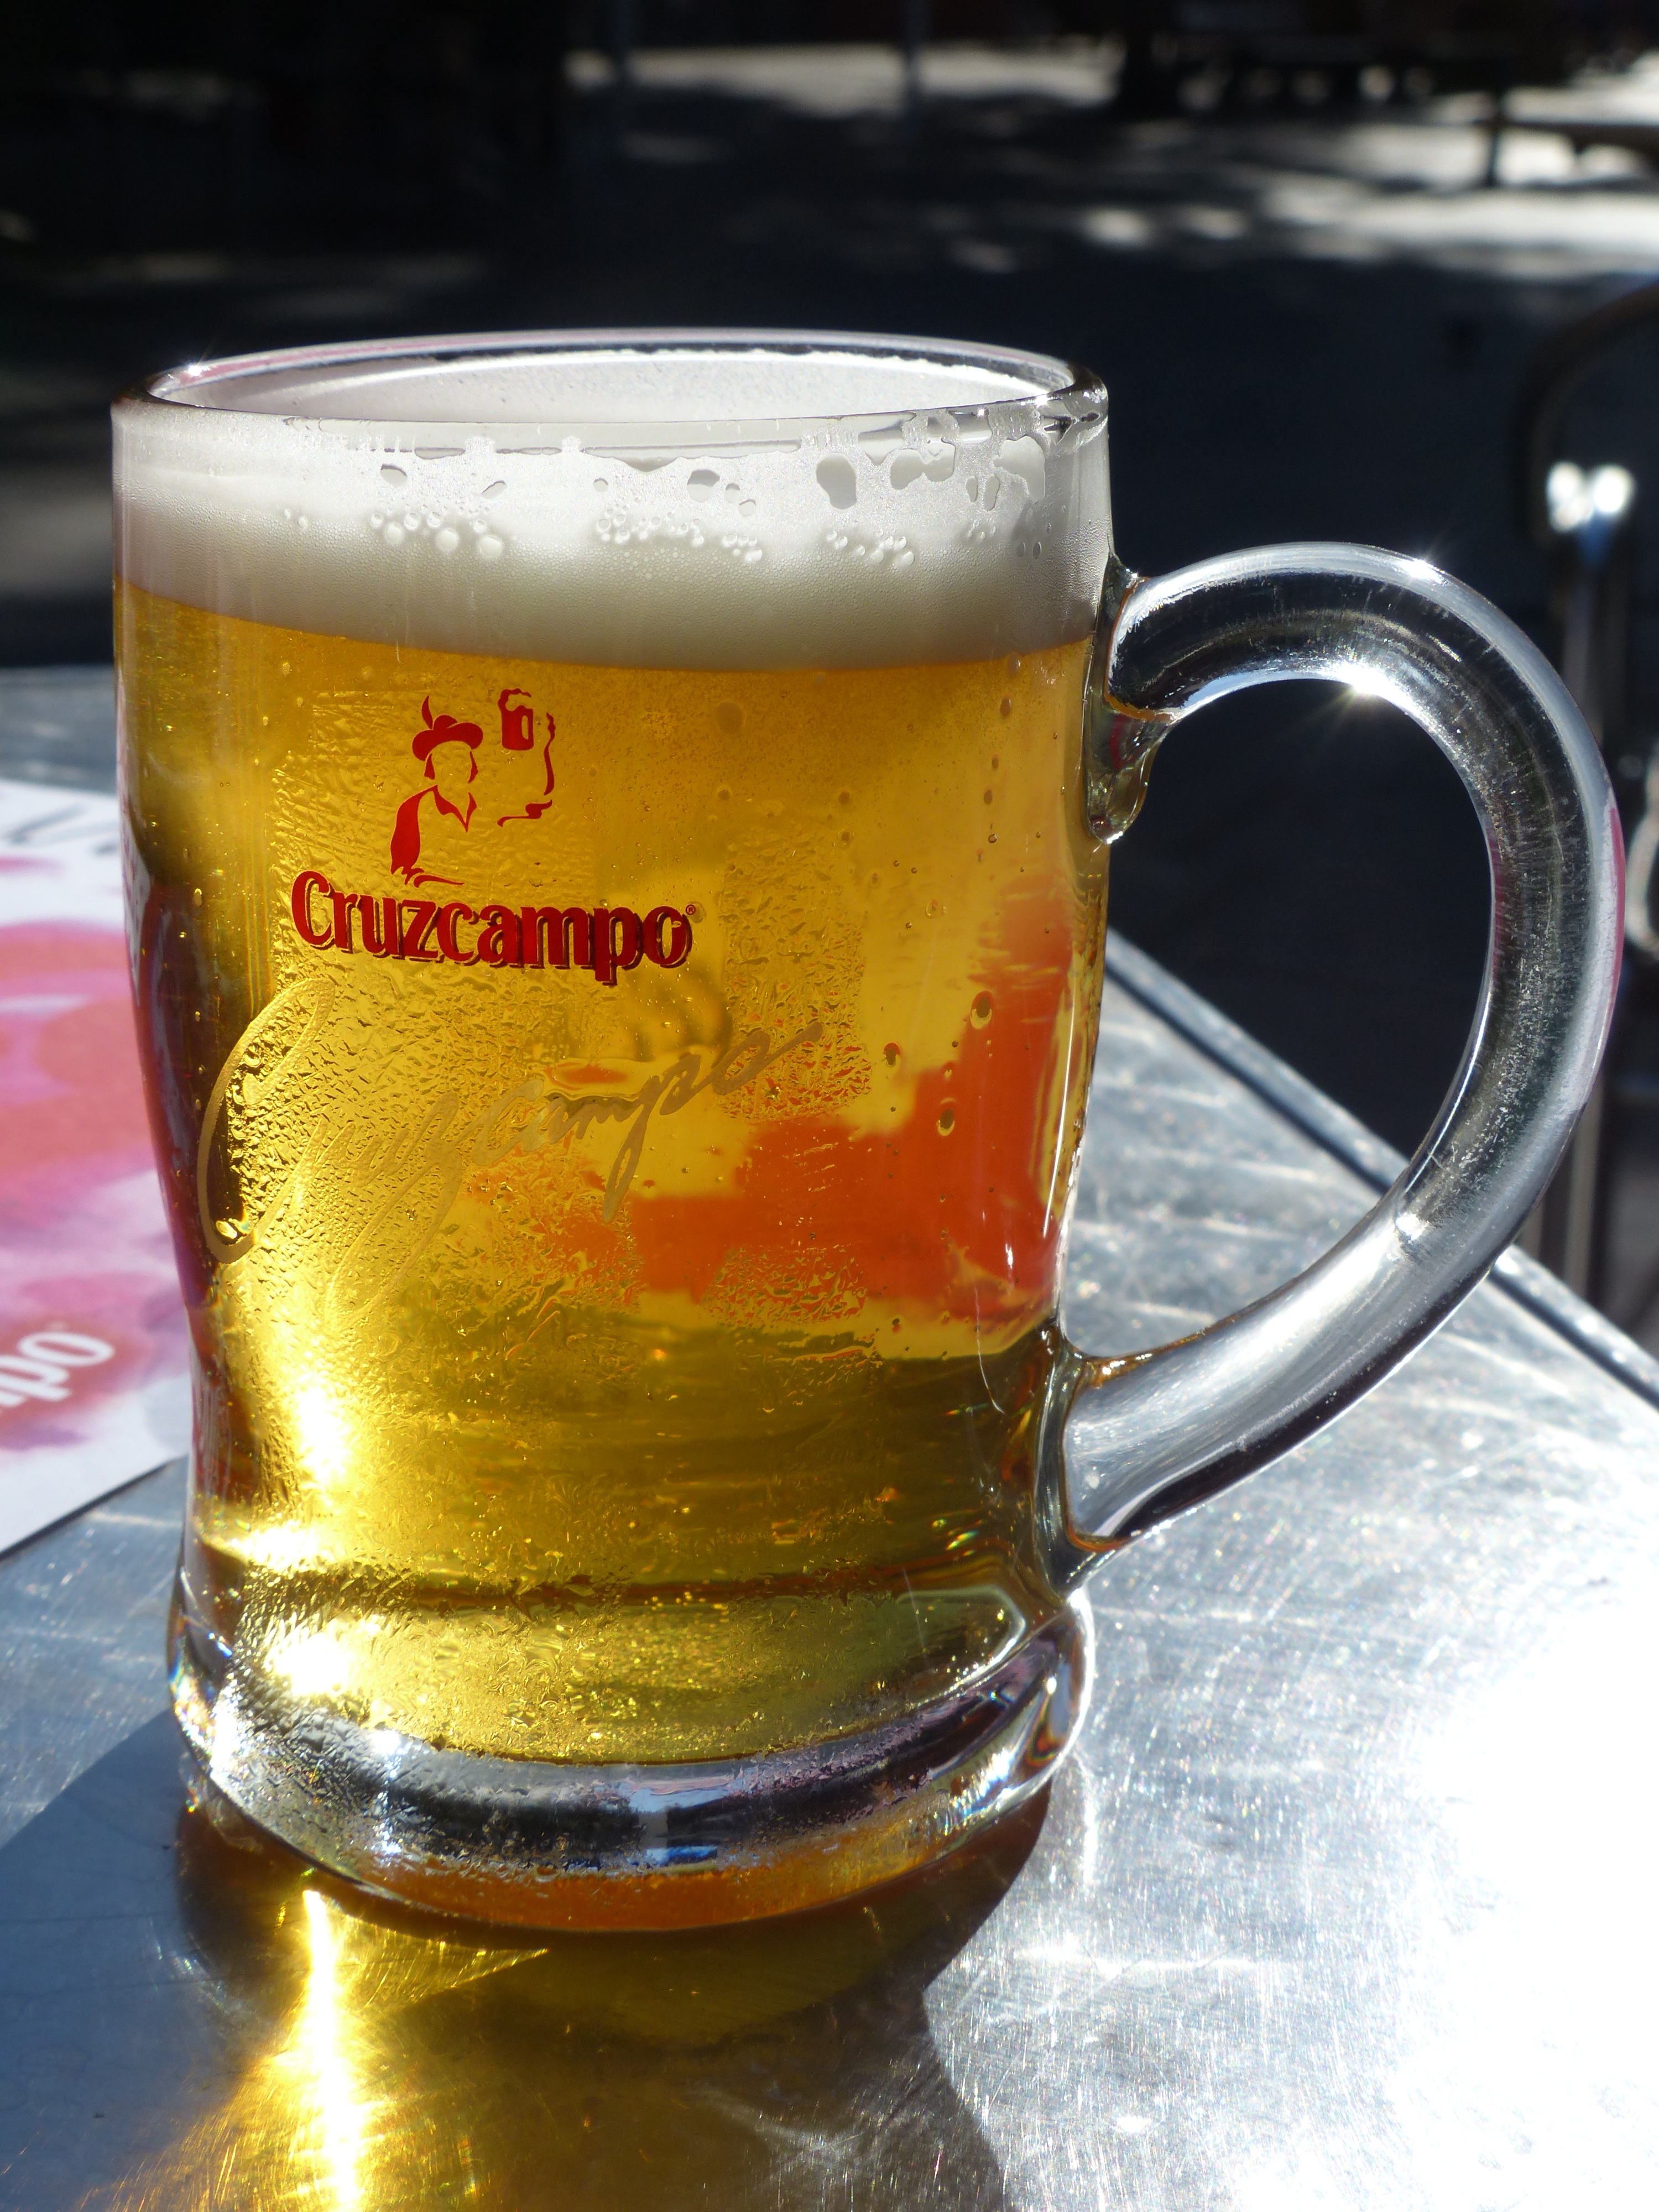
drink, mug, beer, alcohol, thirst, whisky, beer mug, alcoholic beverage, beer glass, glass mug, henkel, grog, distilled beverage, pint us, pint glass, drinkware